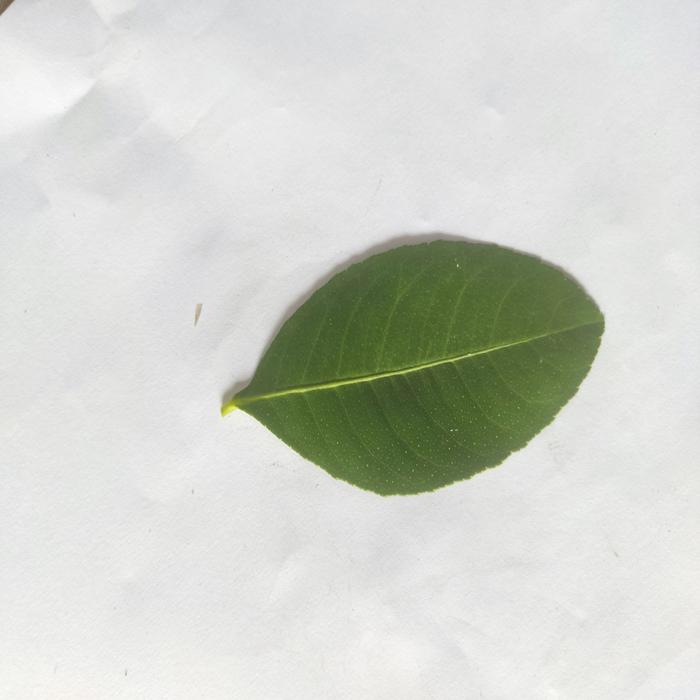
Crop: Lemon
Leaf condition: Healthy_Leaf